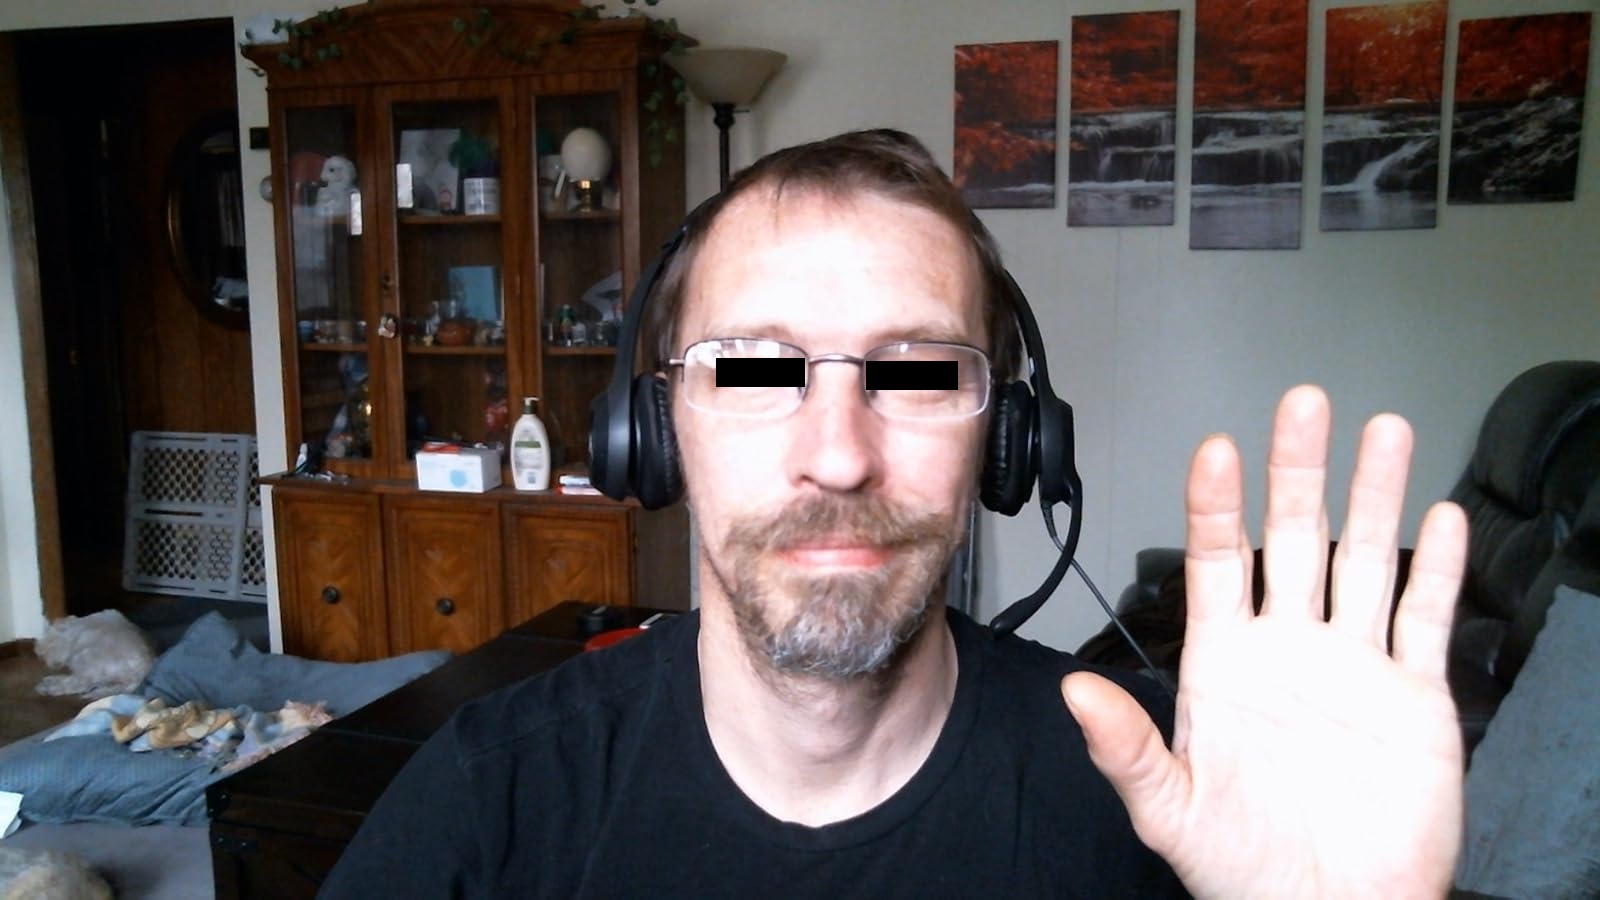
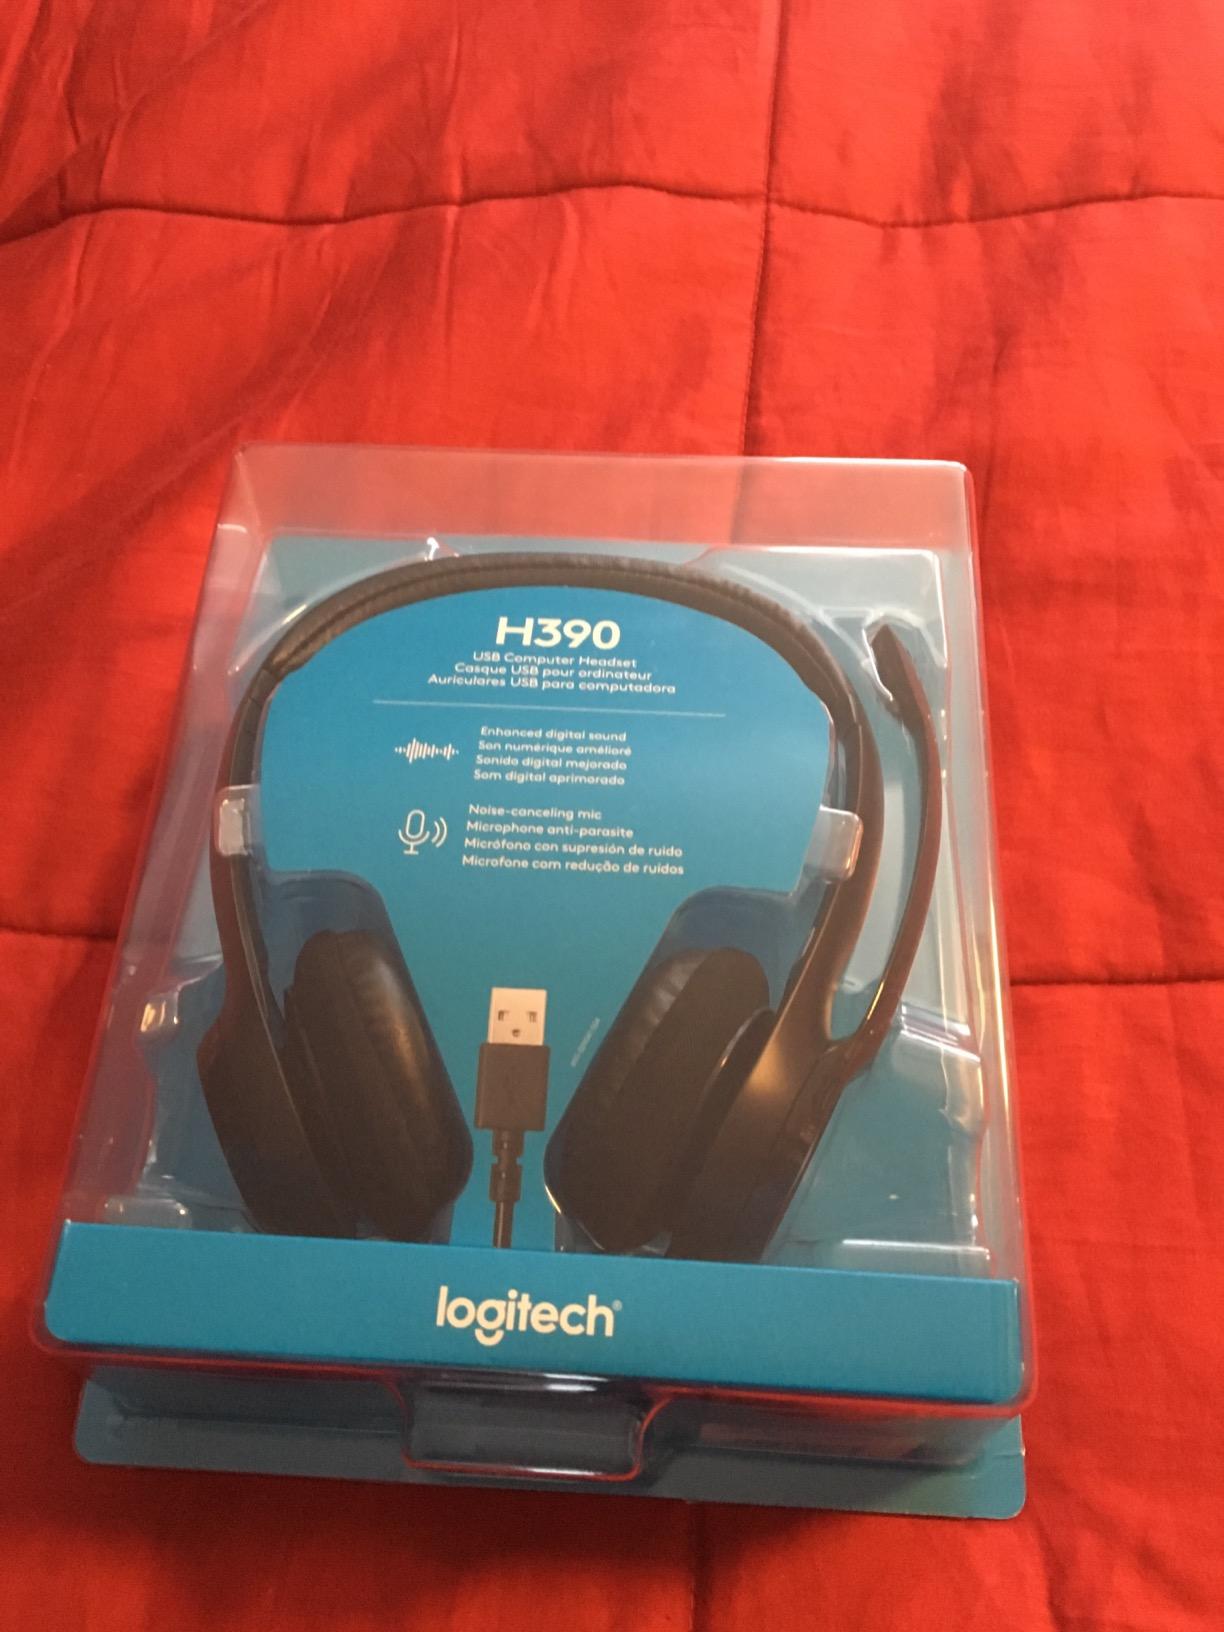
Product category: headphones
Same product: yes